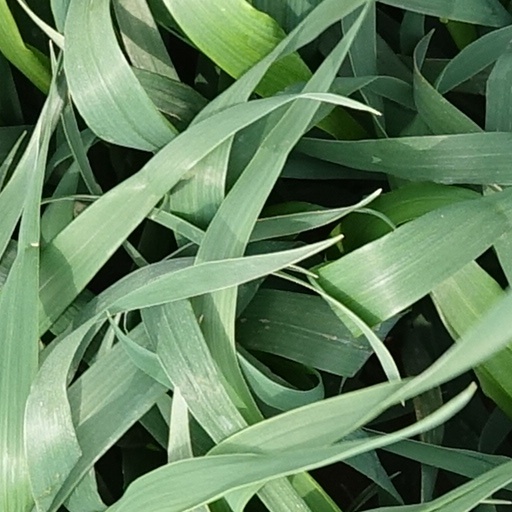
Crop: wheat